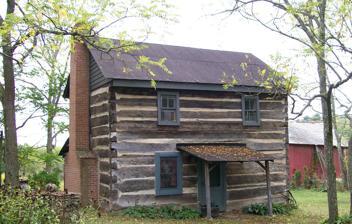
Building: Abner Williams Log House
Country: United States of America
Year built: 1827
Historic house in Ohio, United States United States historic place Abner Williams Log House U.S. National Register of Historic Places Front of the house Show map of Ohio Show map of the United States Nearest city Lashley , Ohio Coordinates 39°56′46″N 81°21′38″W / 39.94611°N 81.36056°W / 39.94611; -81.36056 Area 3 acres (1.2 ha) Built 1827 Architect Abner Williams NRHP reference No. 79001923 Added to NRHP June 20, 1979 The Abner Williams Log House is a historic log cabin in the southeastern part of the U.S. state of Ohio .  Located northeast of Lashley in Noble County , it was the home of one of the leading citizens of early Noble County. Born in 1798, Abner Williams was the grandson of early Guernsey County settler Joseph Williams.  In 1827, at the age of 29, Abner purchased land in a valley near the present-day Quaker City ; here he settled and built his log house, which was completed by the end of the year. Williams was a successful farmer; his original property was 82 acres (33 ha), but by the end of his life, he had added another 210 acres (85 ha) to it. Noble County was formed in 1851, being the last of Ohio's counties to be created. County voters chose two justices of the peace in that year, and Abner Williams was one of the men elected. Built of logs on a stone foundation , the Williams House is covered with a metal roof and some elements of weatherboarding . It has been recognized as a typical example of log house construction styles common in eastern Ohio during the second quarter of the nineteenth century. In 1979, the Abner Williams Log House was listed on the National Register of Historic Places , qualifying both because of its historically significant architecture and because of place as the home of a leading local citizen. Expanding its importance is the state of the surrounding countryside: surface mining for coal has unintentionally damaged much of the historic nature of the rural region, increasing the historic importance of surviving properties such as the Williams House. References